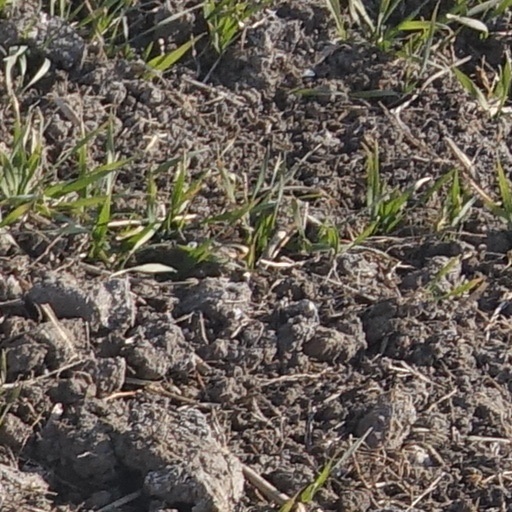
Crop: wheat